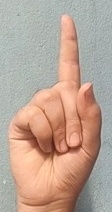
ASL sign: 1